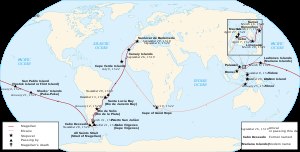
Ferdinand Magellan / Barndom og ungdom
Rejsen rundt om Jorden
Ferdinand Magellan var en portugisisk søfarer, som sejlede under spansk flag. Han sejlede 1. november 1520 som den første europæer syd om Sydamerika via en passage, som blev opkaldt efter ham som Magellanstrædet, og nåede Stillehavet, som han navngav. Magellan blev dræbt i Slaget ved Mactan i Filippinerne den 27. april 1521.